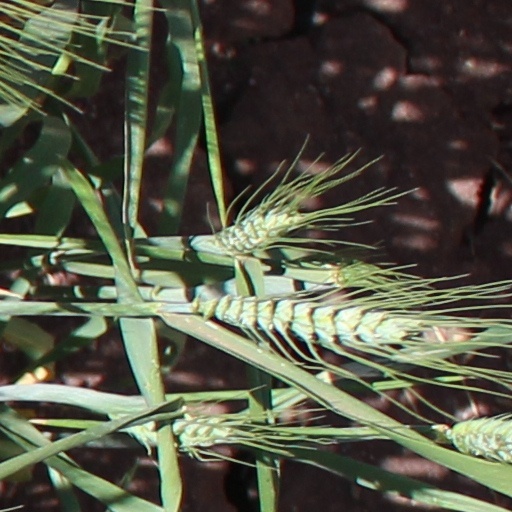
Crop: wheat